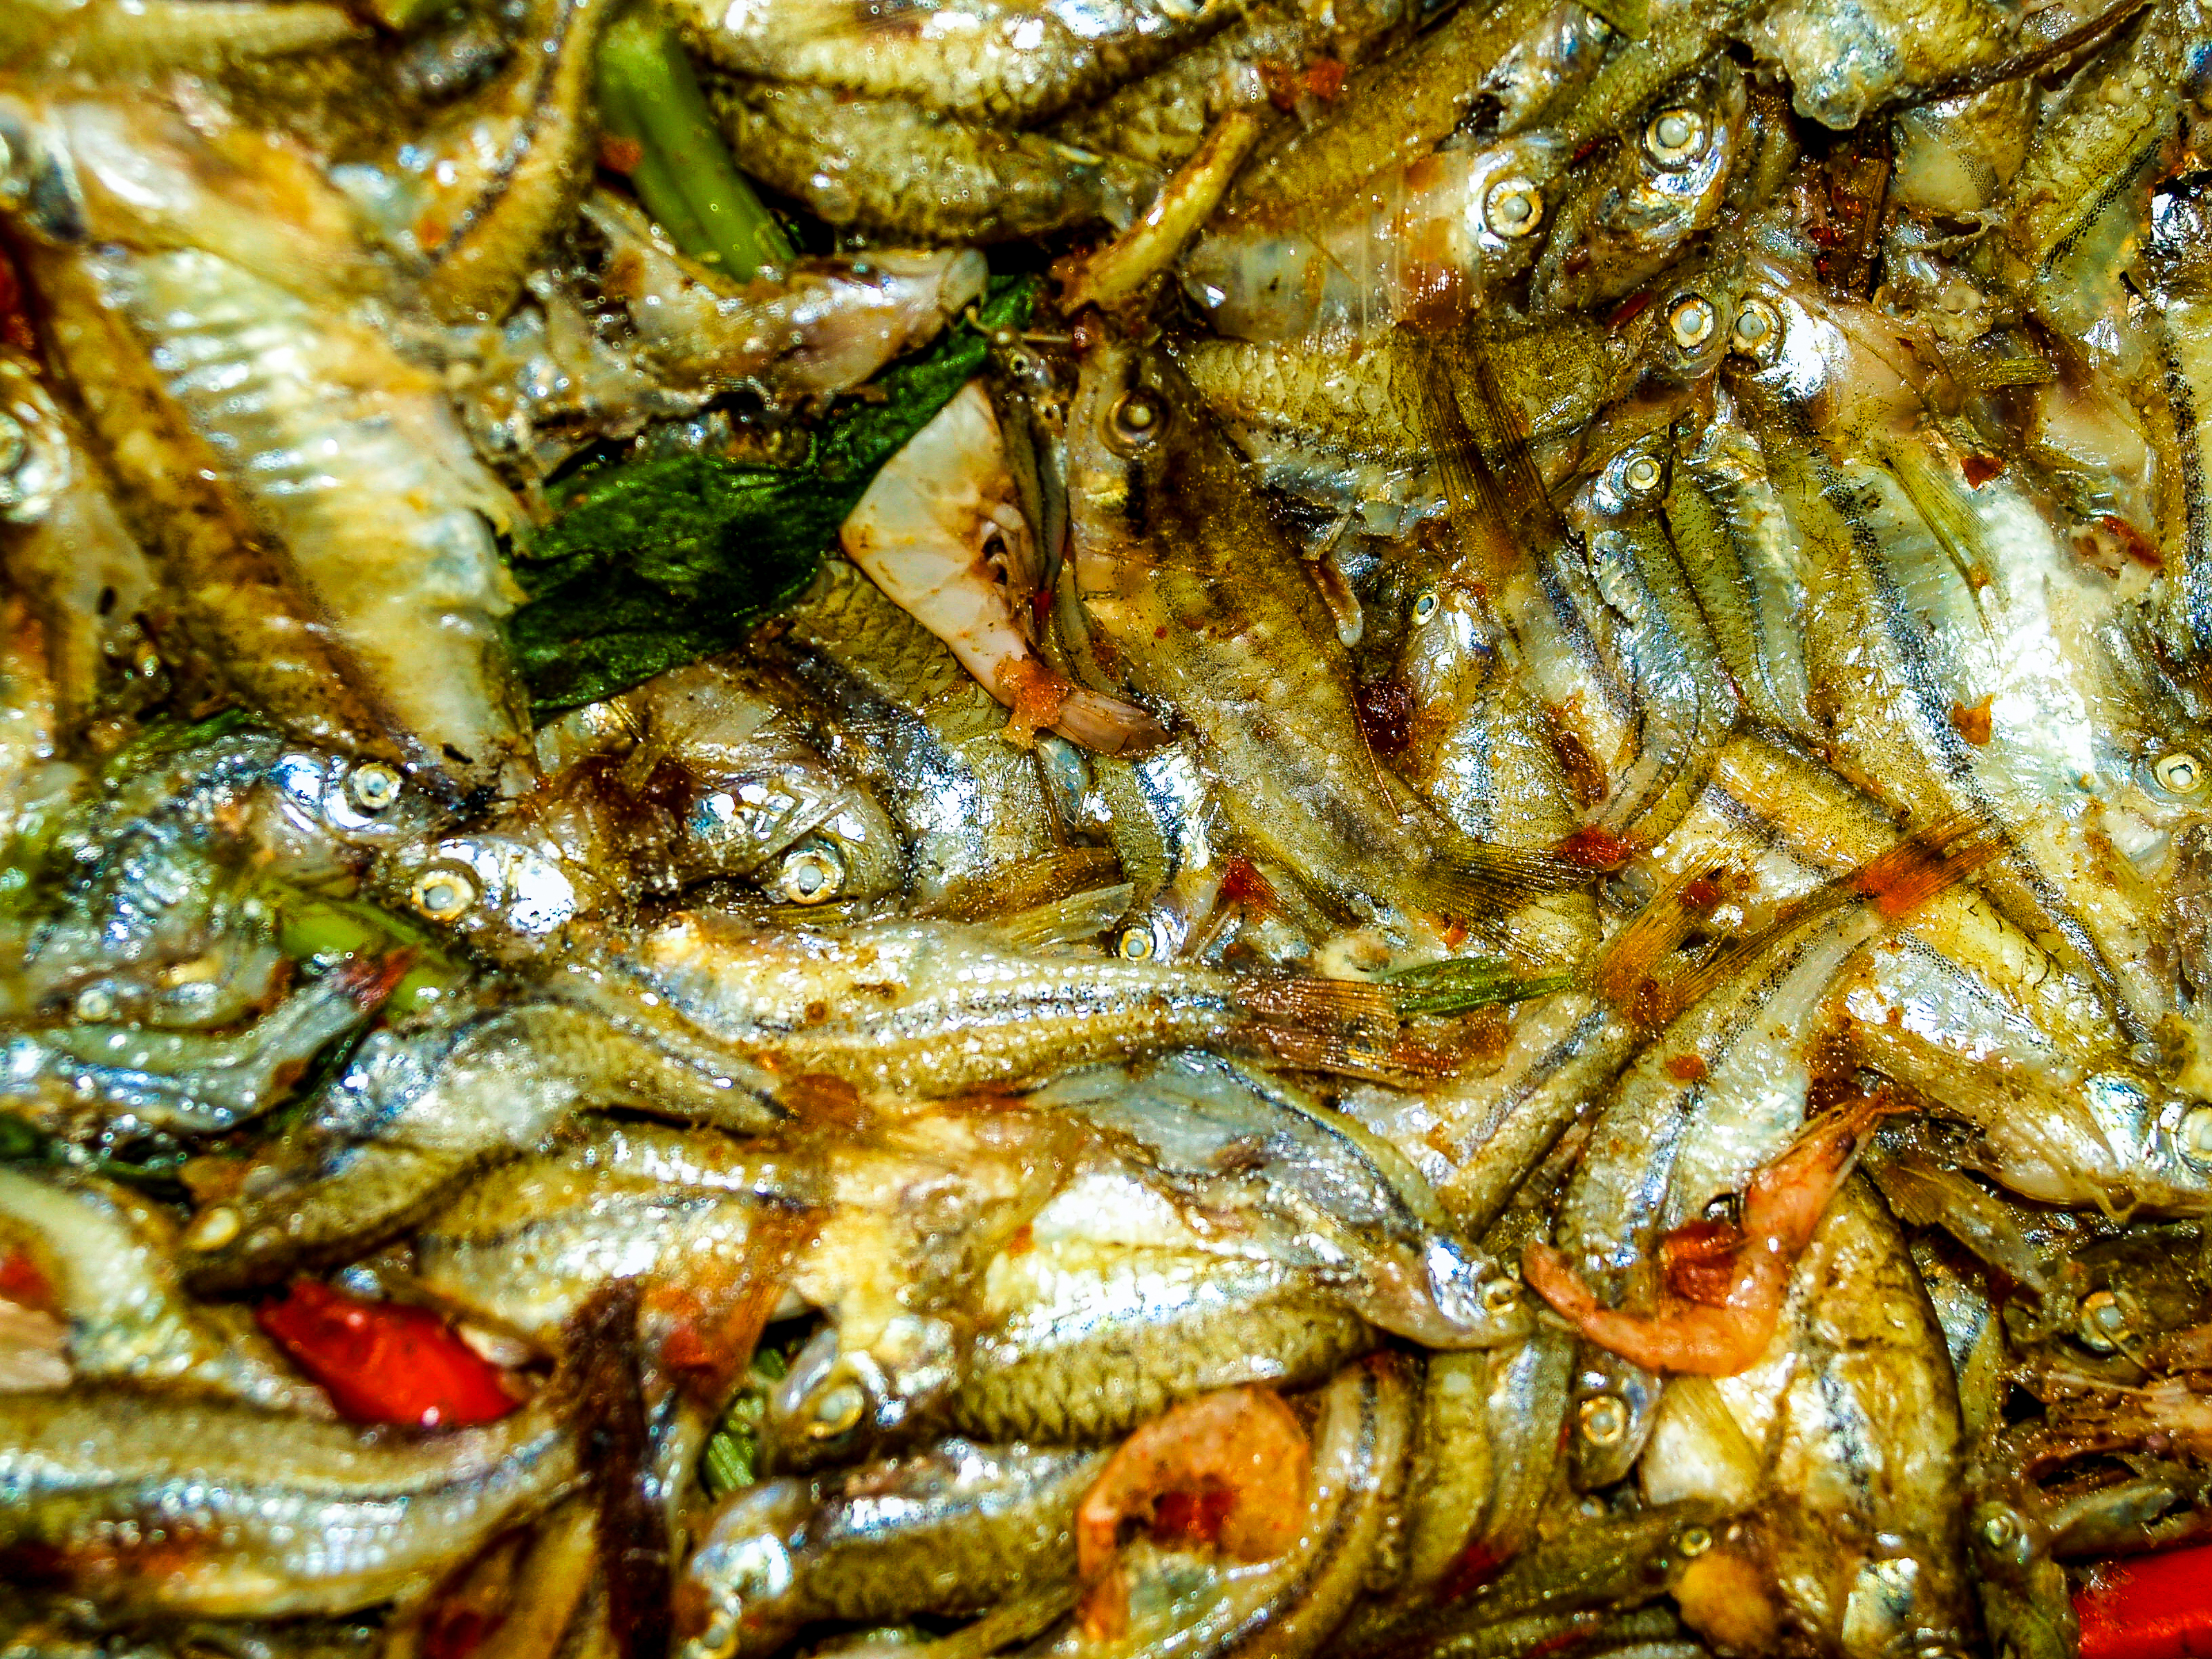
fish, food, steamed, sauce, dinner, steam, healthy, meal, dish, white, seafood, plate, oil, delicious, soy, green, asian, cuisine, eat, onion, fresh, sea, style, cook, restaurant, background, garlic, hot, cooking, asia, oily fish, anchovy food, sardine, tinapa, fish products, delicacy, recipe, side dish, forage fish, Escabeche, stockfish, Ikan bakar, portuguese food, anchovy, shishamo